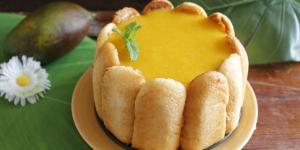
carlota de mango